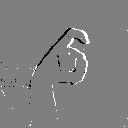
ASL letter: x